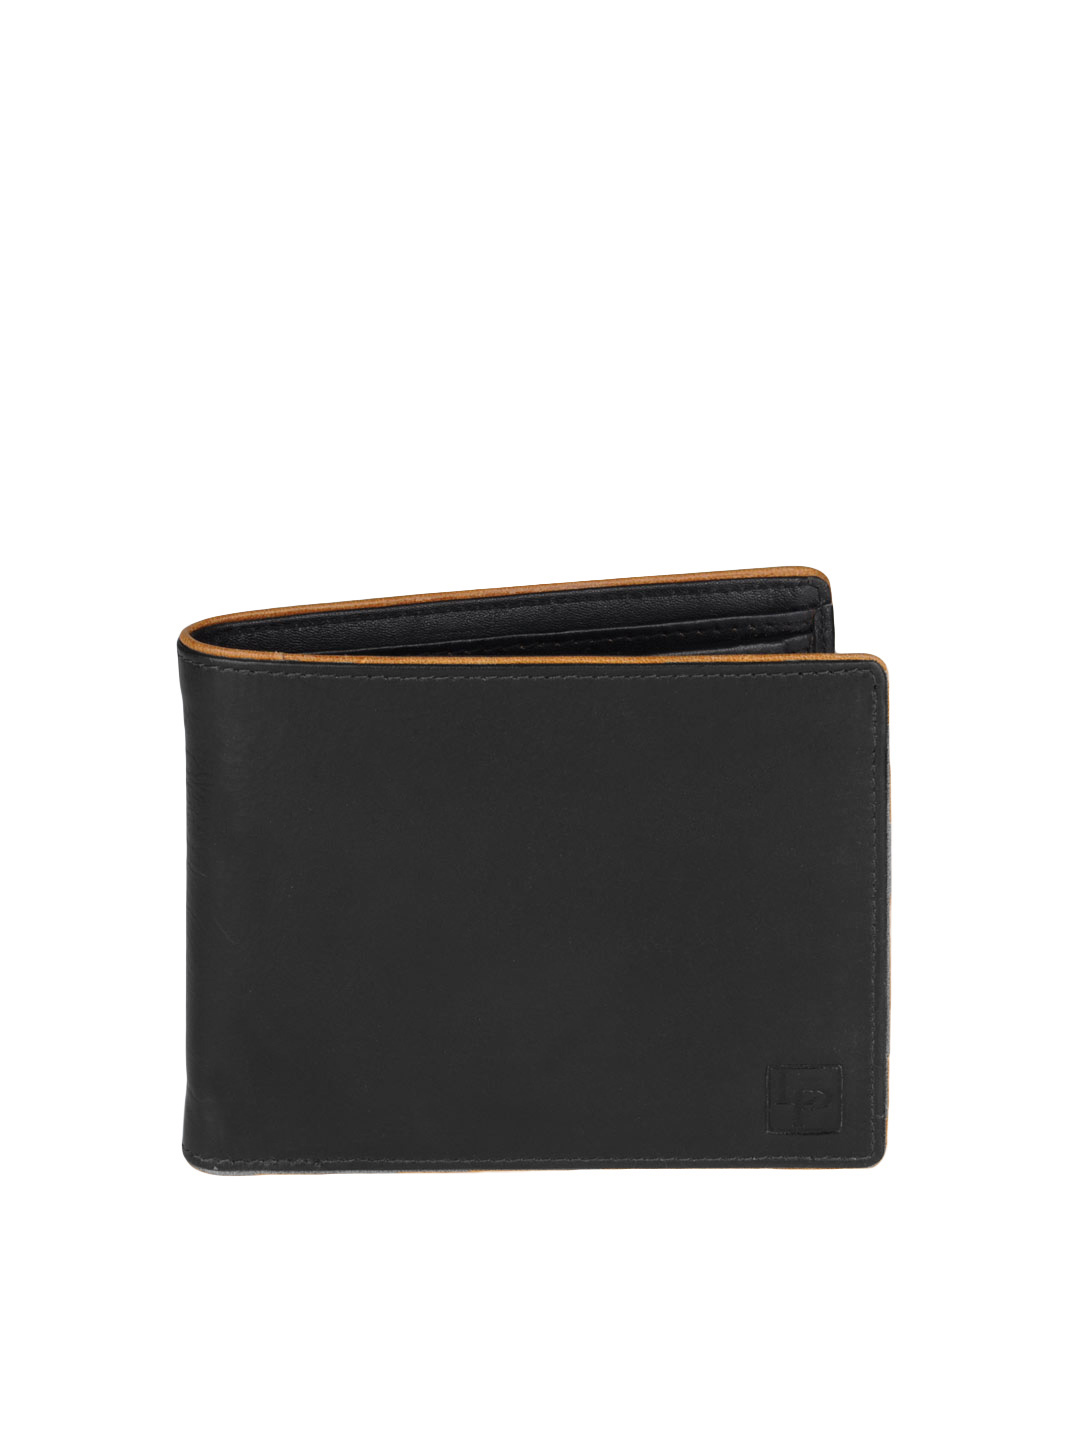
Lino Perros Men Black Wallet
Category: Accessories / Wallets / Wallets
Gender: Men
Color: Black
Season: Spring 2012
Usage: Casual